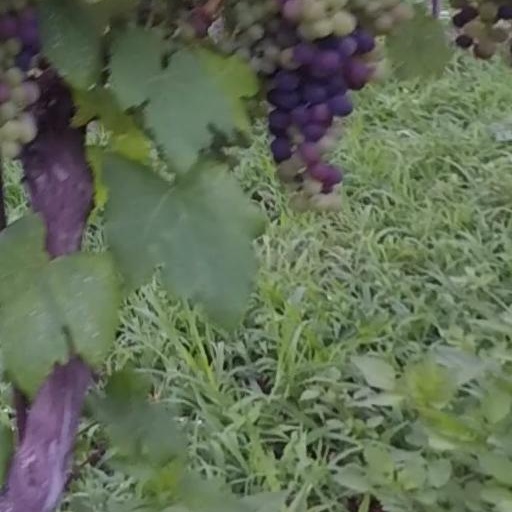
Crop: grape